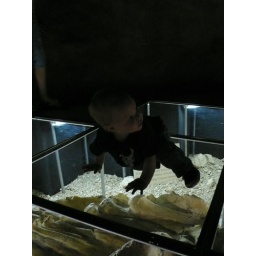
Looking down at Wooly Mammoth bones on a glass floor lit from beneath